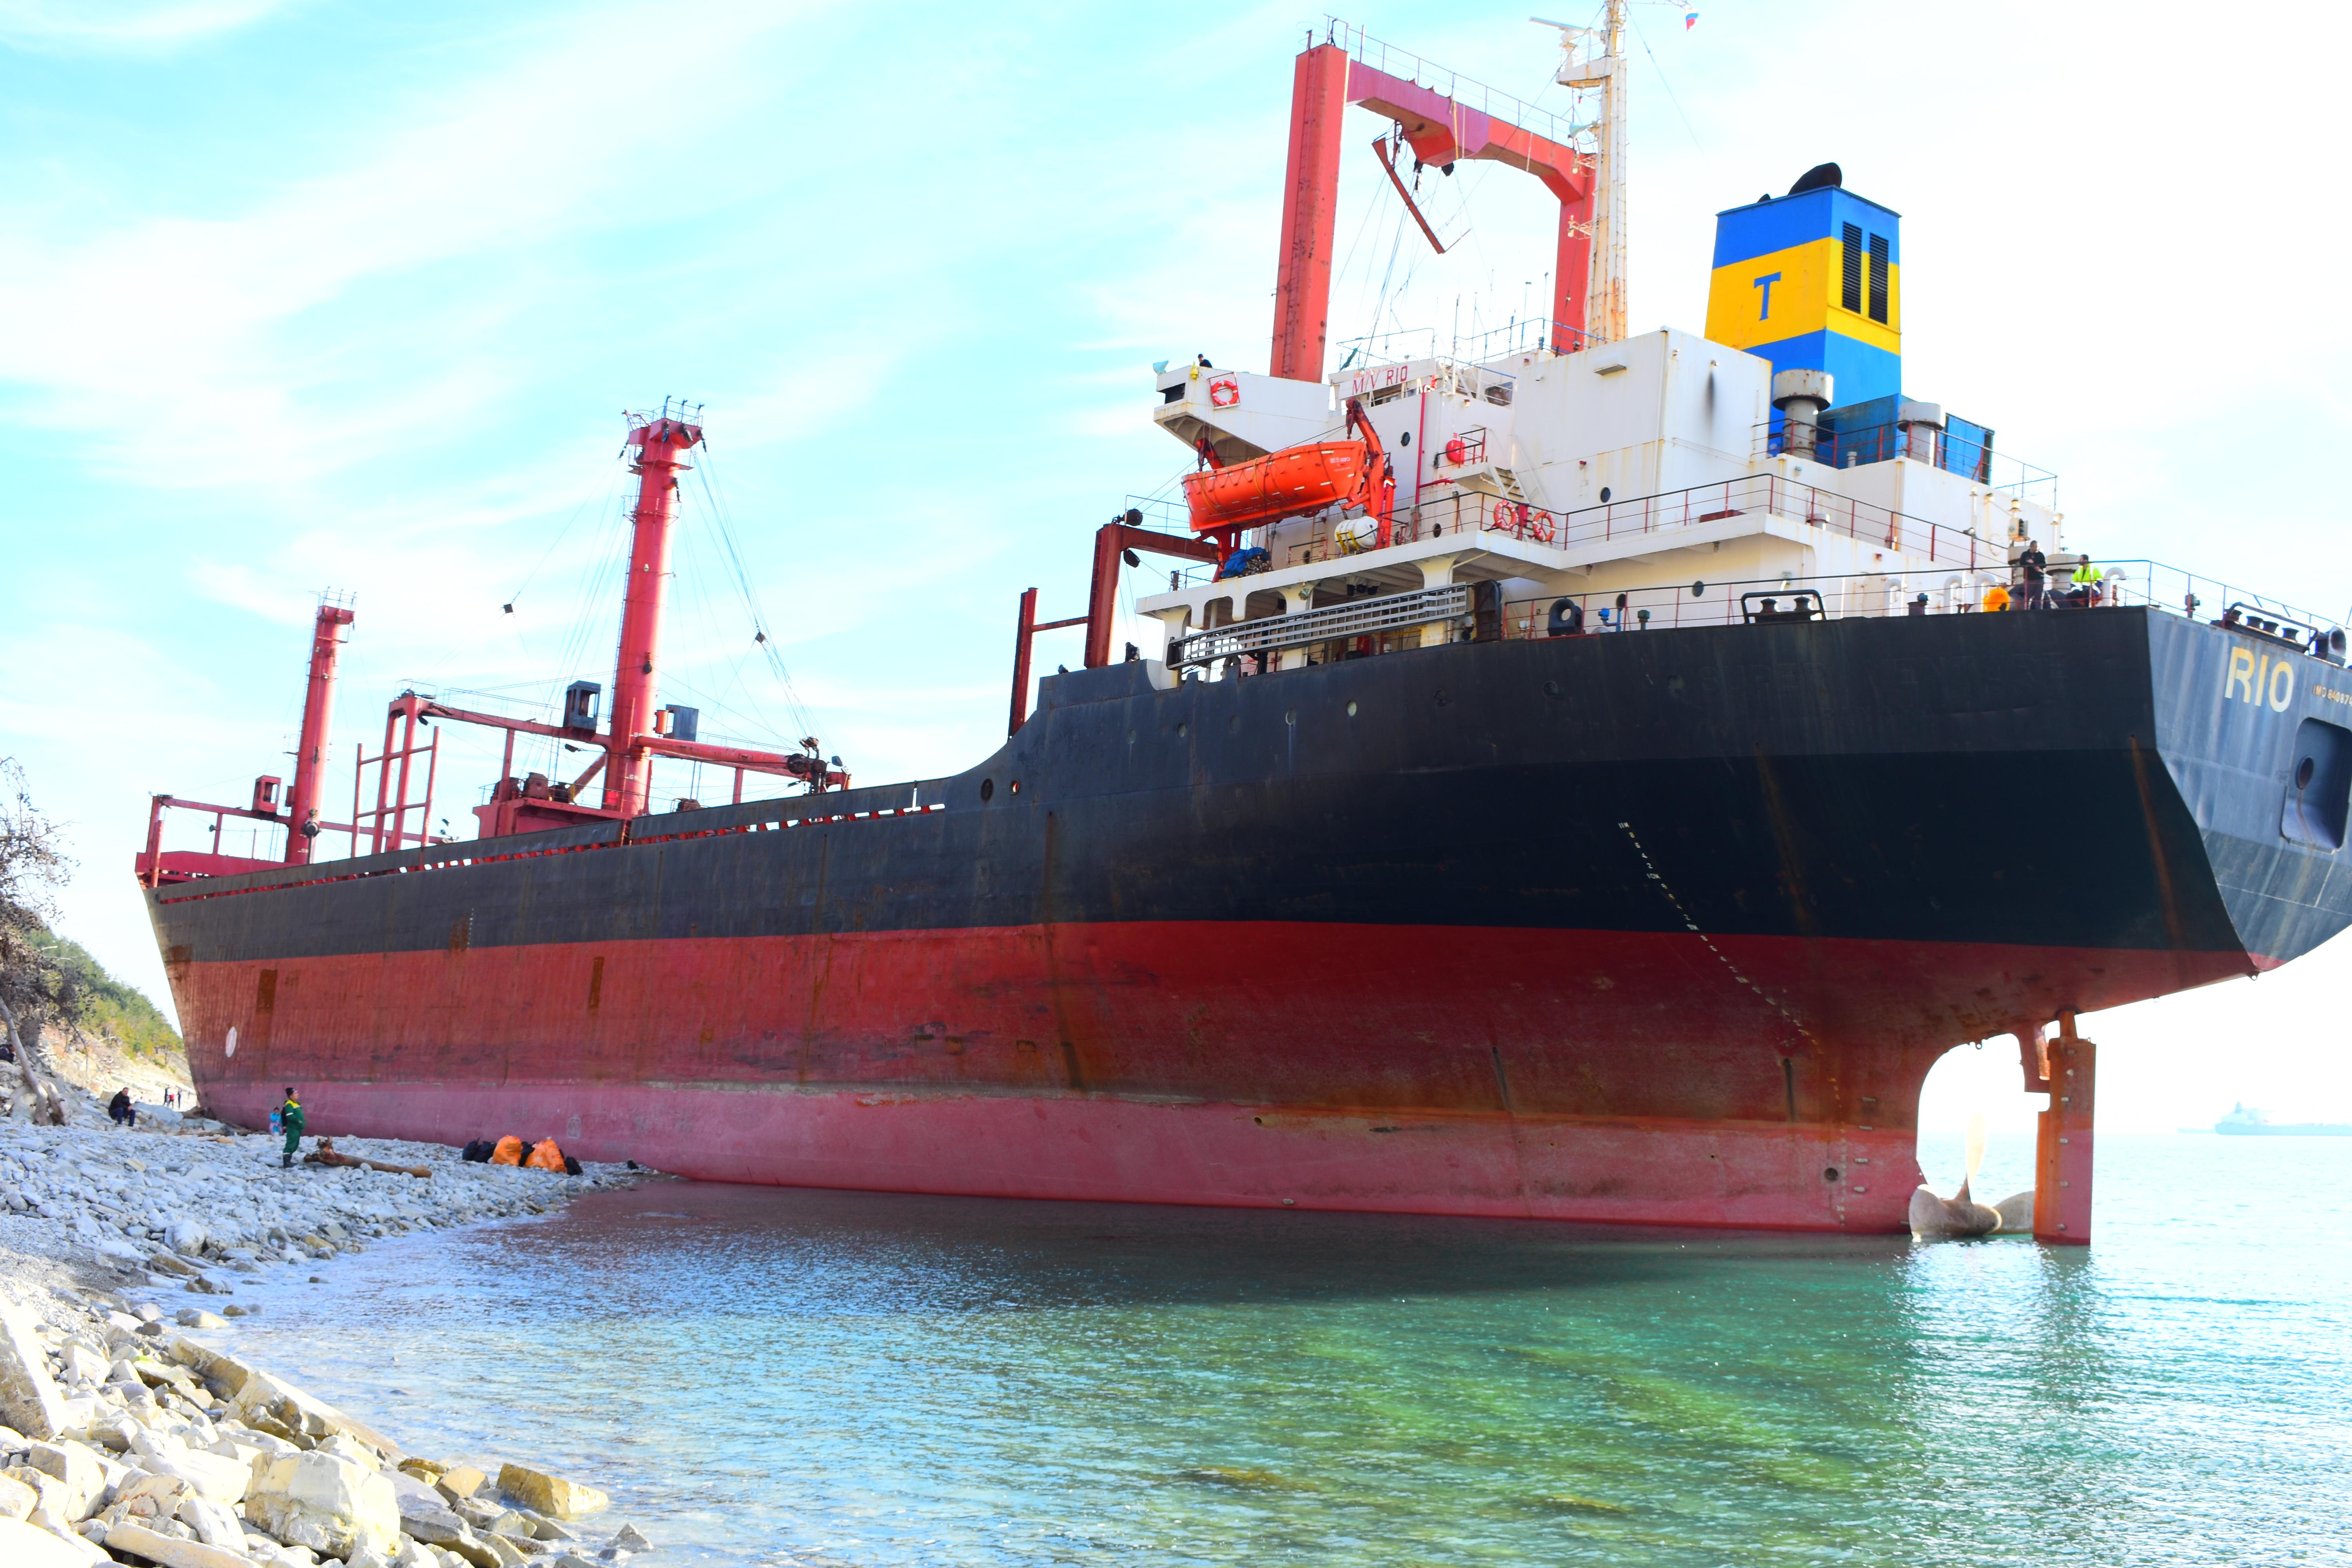
natural, water, sky, cloud, boat, watercraft, vehicle, naval architecture, Feeder ship, oil tanker, panamax, ship, tank ship, lake, bulk carrier, cargo ship, water transportation, container ship, channel, port, ore bulk oil carrier, machine, cargo, freight transport, chemical tanker, reefer ship, Aframax